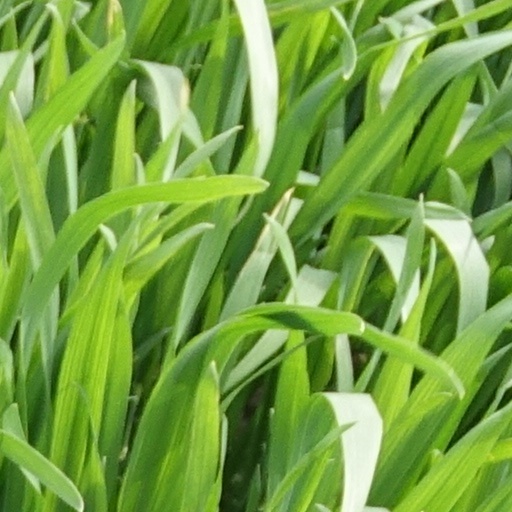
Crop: wheat